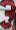
Number: 3